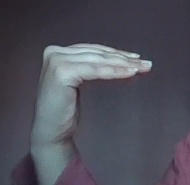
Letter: haa